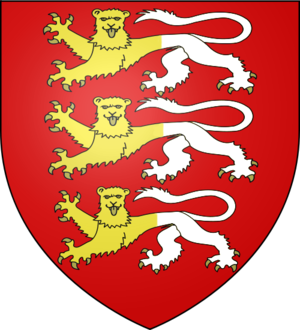
La Maison de Choiseul est une famille noble d'extraction chevaleresque citée en 1060. Originaire de Champagne et de Lorraine, son berceau est le village de Choiseul en Bassigny.
Charles O’Brien de Clare de Thomond, est un militaire français, maréchal de France. 6ᵉ vicomte de Clare, il était appelé 9ᵉ comte de Thomond sans porter le titre.